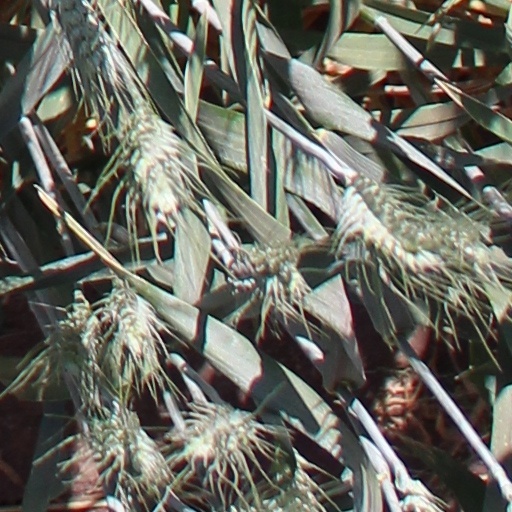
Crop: wheat